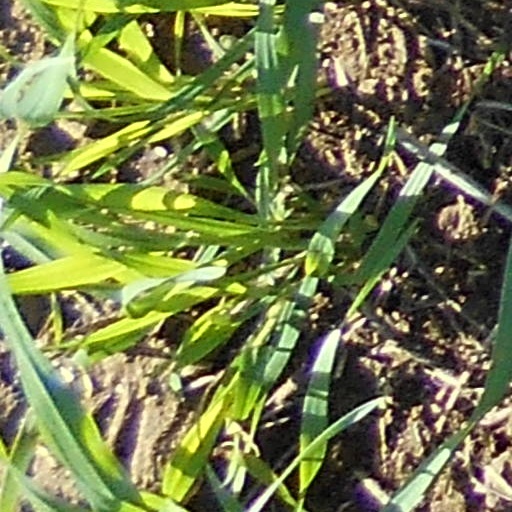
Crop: wheat